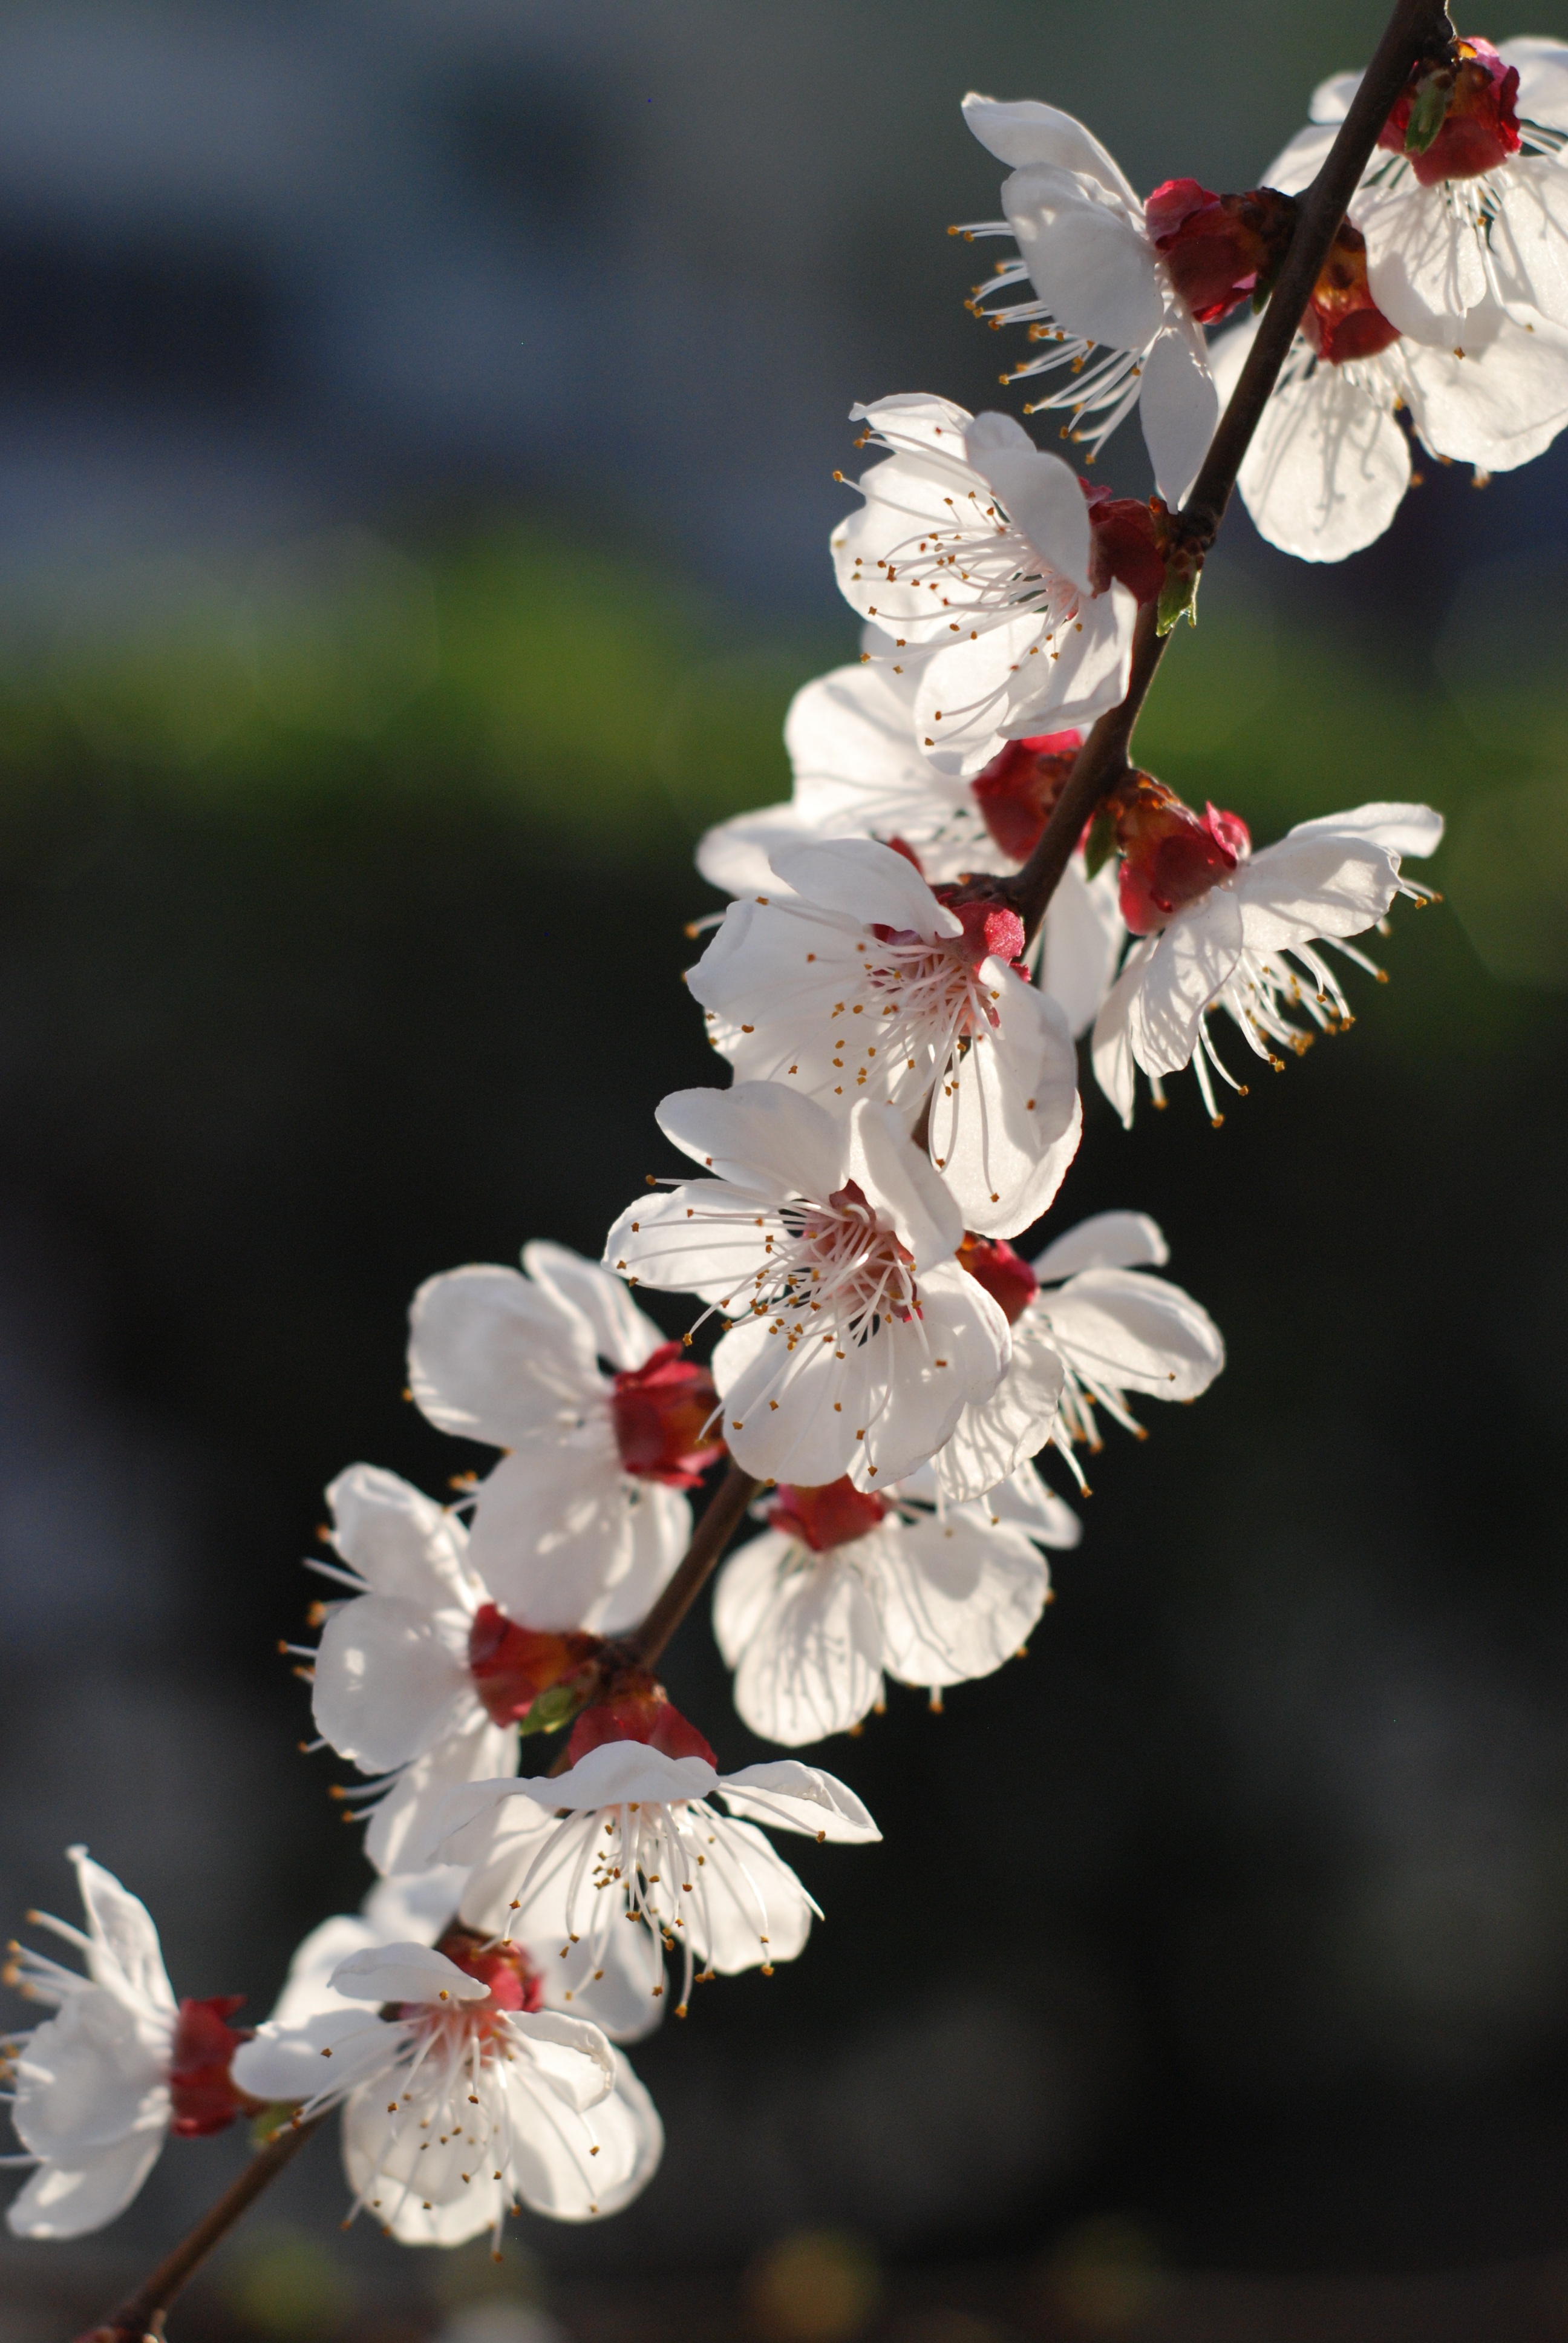
nature, branch, blossom, plant, fruit, flower, petal, food, spring, produce, botany, flora, cherry blossom, wildflower, close up, macro photography, peach blossom, flowering plant, land plant